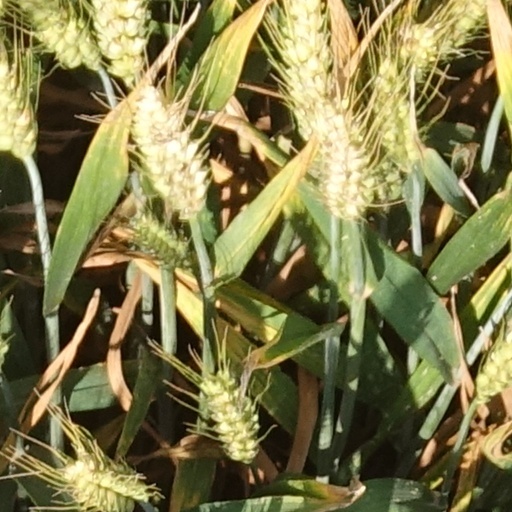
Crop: wheat